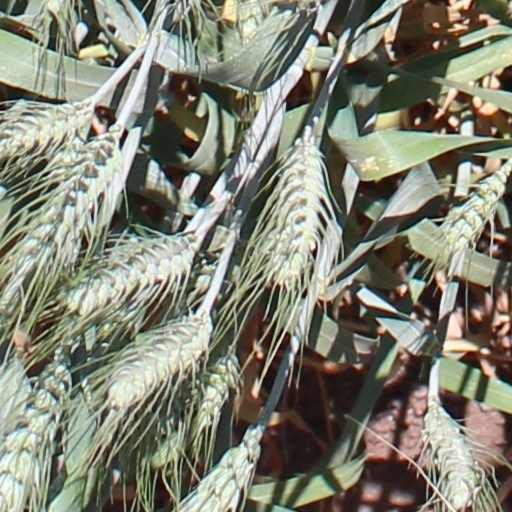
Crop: wheat